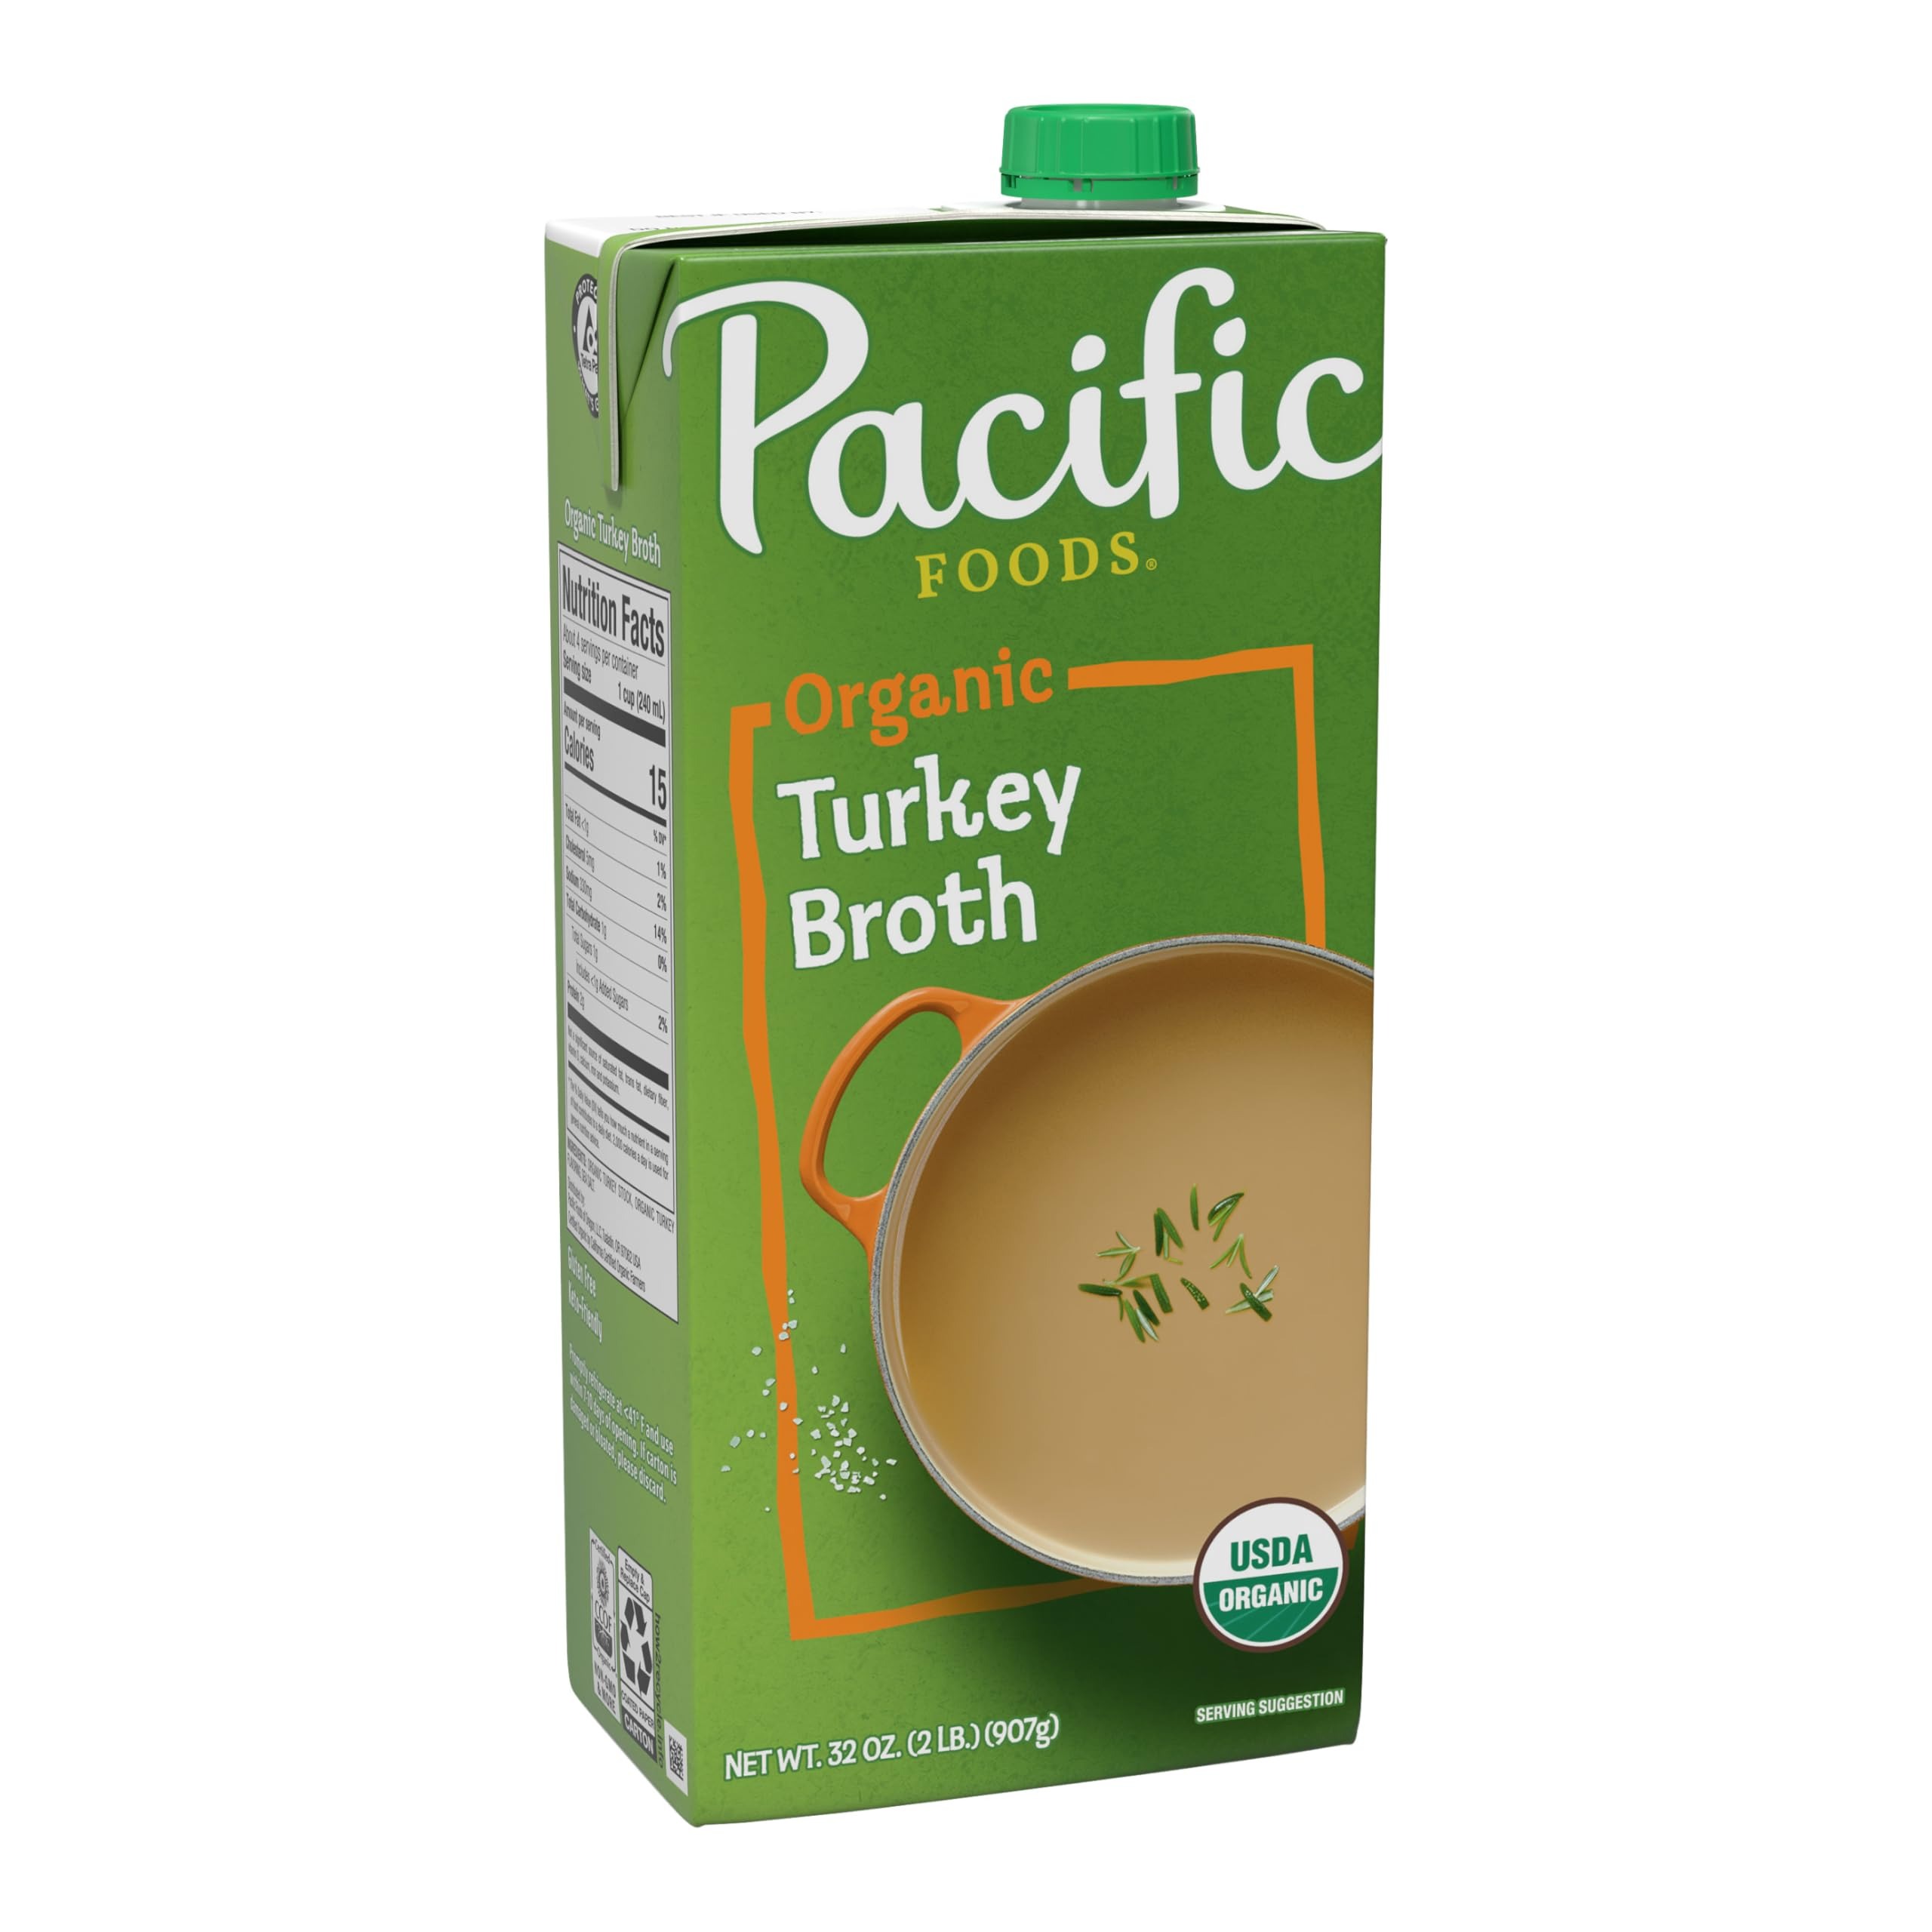
Item Name: Pacific Foods Organic Turkey Broth, 32 Ounce
Bullet Point 1: Perfect combination of organic turkey, onion, sea salt and seasonings
Bullet Point 2: Use as a base for turkey gravy, stuffing, mashed potatoes, or any favorite recipe
Bullet Point 3: Fat-free and gluten-free, high quality ingredients
Bullet Point 4: Convenient resealable, twist open carton
Bullet Point 5: Refrigerate after opening and use within 7 to 10 days
Value: 32.0
Unit: Fl Oz

Price: 8.095